War crimes trial

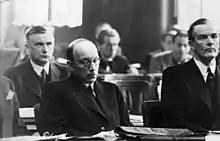
After the Continuation War in Finland, Risto Ryti (in the middle), the 5th President of the Republic of Finland, was the main defendant in the Finnish War-responsibility trials. Ryti was sentenced to 10 years imprisonment.

After World War II, the phrase referred usually to the trials of German and Japanese leaders in courts established by the victorious Allied nations.